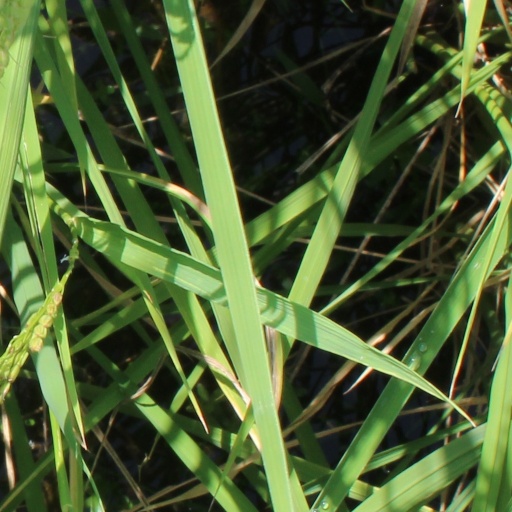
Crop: rice